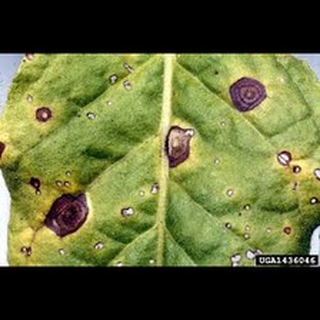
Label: wheat_tan_spot